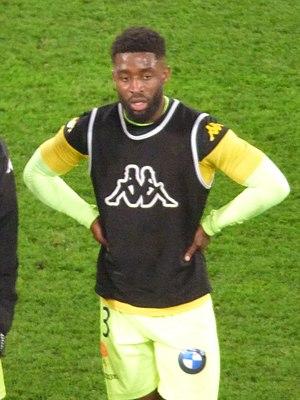
Stéphane Lambese avant le match RC Lens / US Orléans, comptant pour la vingt-huitième journée du championnat de France de football de Ligue 2 2019/2020, le 9 mars 2020.